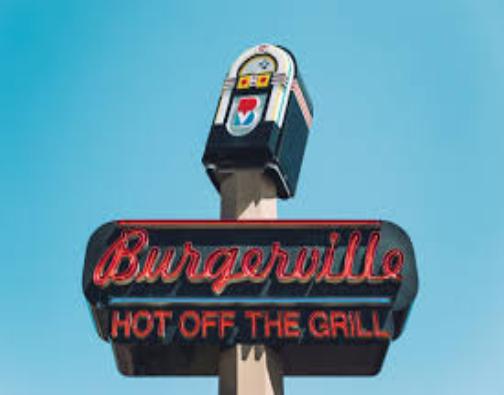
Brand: Burgerville
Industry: Food